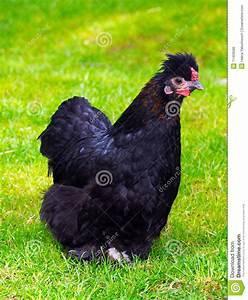
chicken